East Lancashire Railway

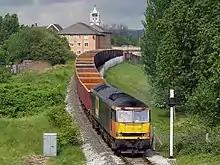
Freight train passing over the "Ski Jump" bridge

In September 2003, an eastbound extension from Bury to Heywood was re-opened. To reach Heywood, the extension had to cross over the Manchester Metrolink line to Bury, at the site of the former Bury Knowsley Street station. This necessitated the construction of a new intersection bridge, with steeply graded approaches of and nicknamed The Ski Jump.